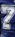
Number: 7